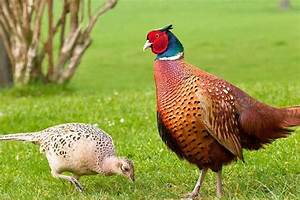
Label: chicken